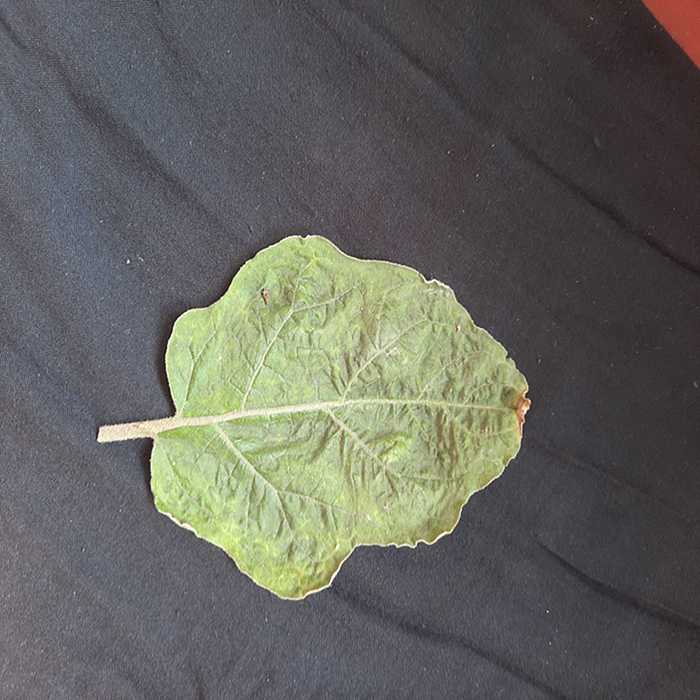
Plant: Eggplant
Label: Eggplant begomovirus